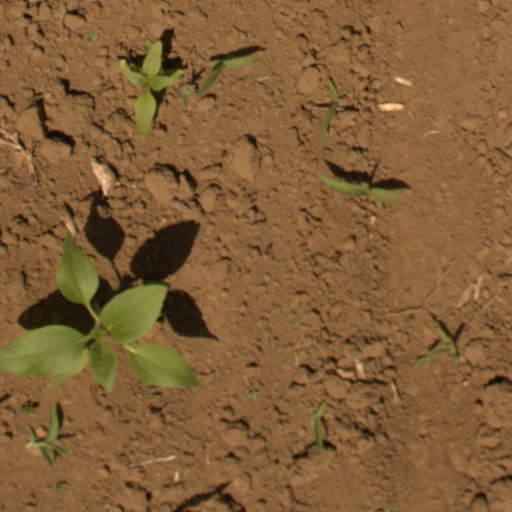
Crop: Jerusalem artichoke